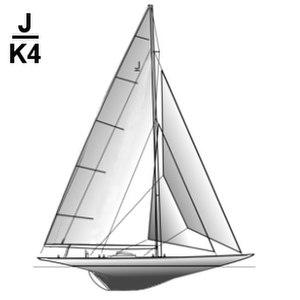
Icone Classe J avec Identifiant Numéro de voile pour Endeavour 1934